Gorby Opera Theater

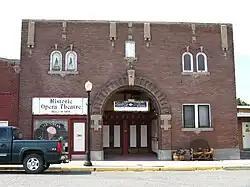

The Gorby Opera Theater on Idaho Street in Glenns Ferry, Idaho was built in 1914. It was listed on the National Register of Historic Places in 1982.